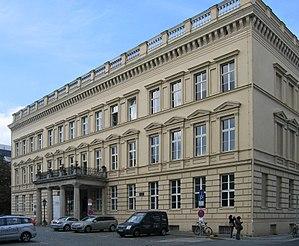
Heinrich Friedrich Karl Reichsfreiherr vom und zum Stein est un homme d'État et un réformateur prussien. La forme francisée de son nom, baron Charles Henri de Stein est répandue en France dans les ouvrages historiques.